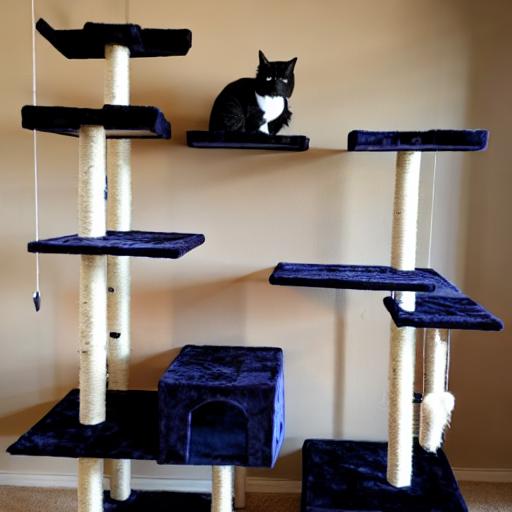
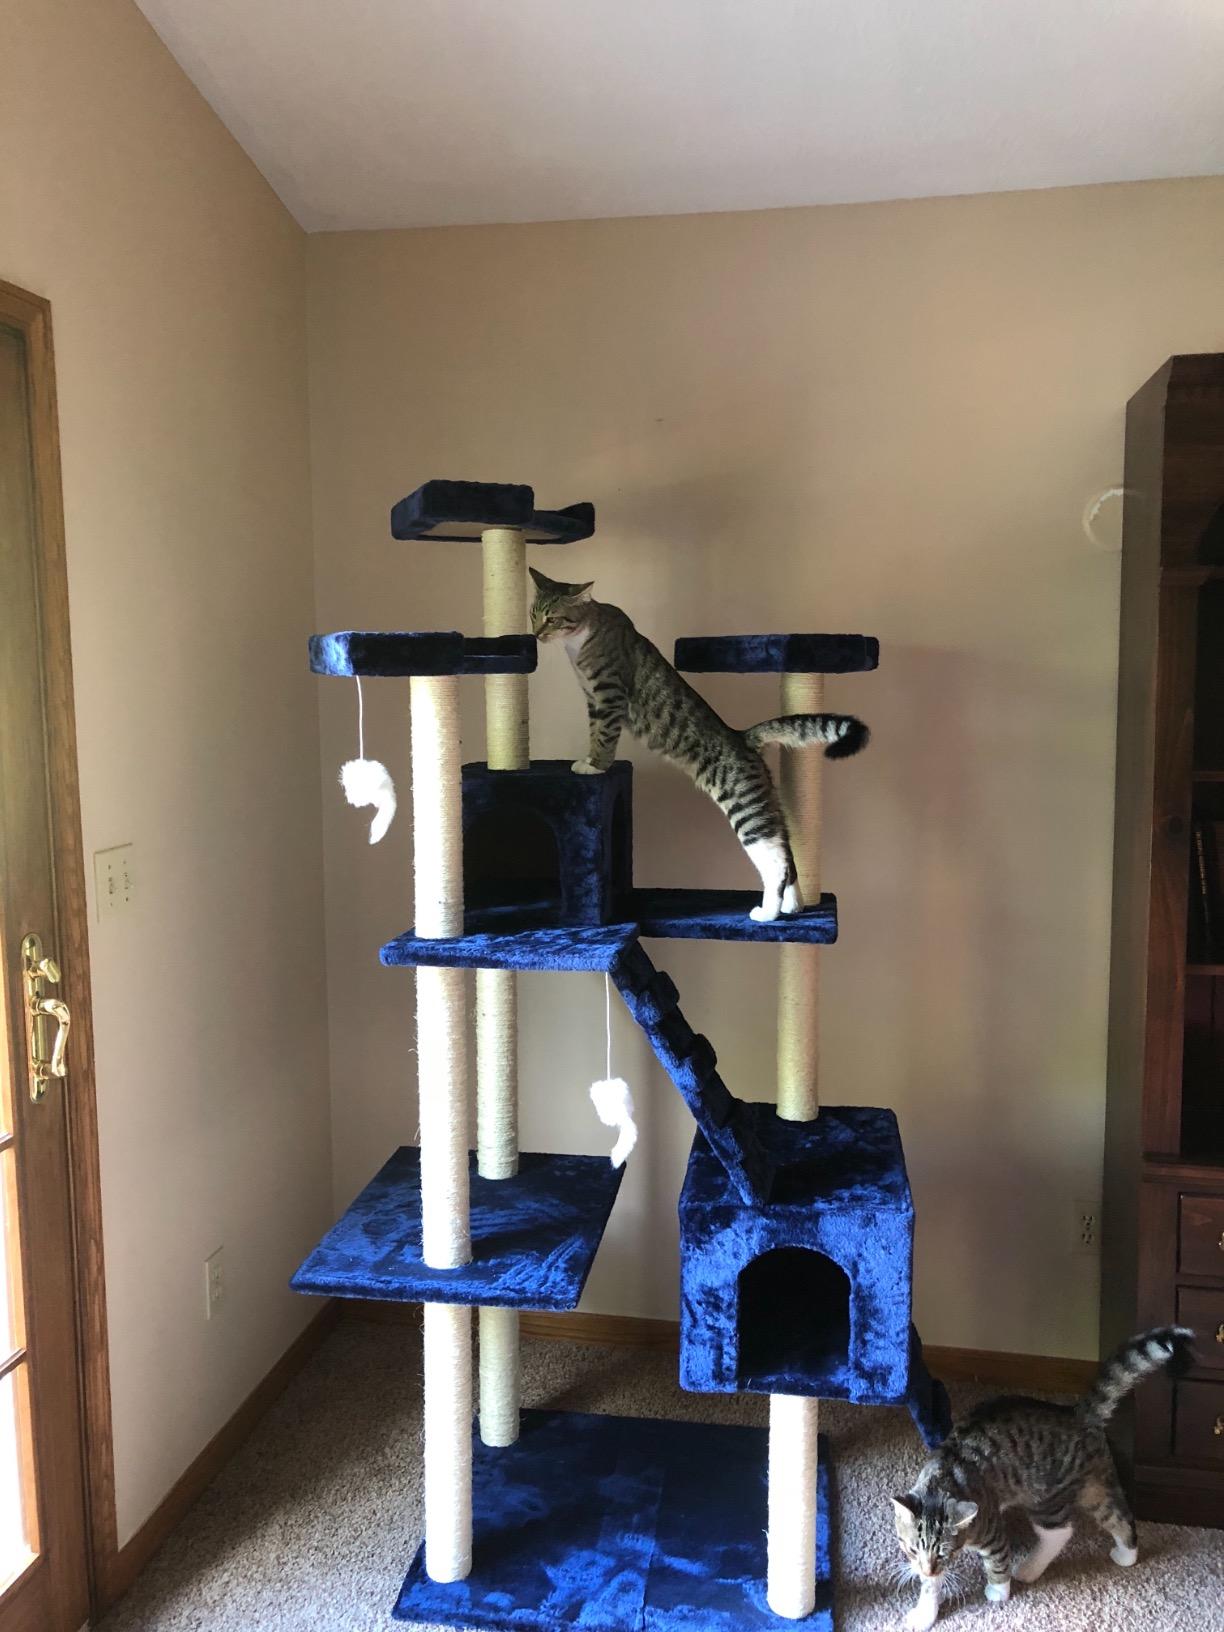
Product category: items_cat tree
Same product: no